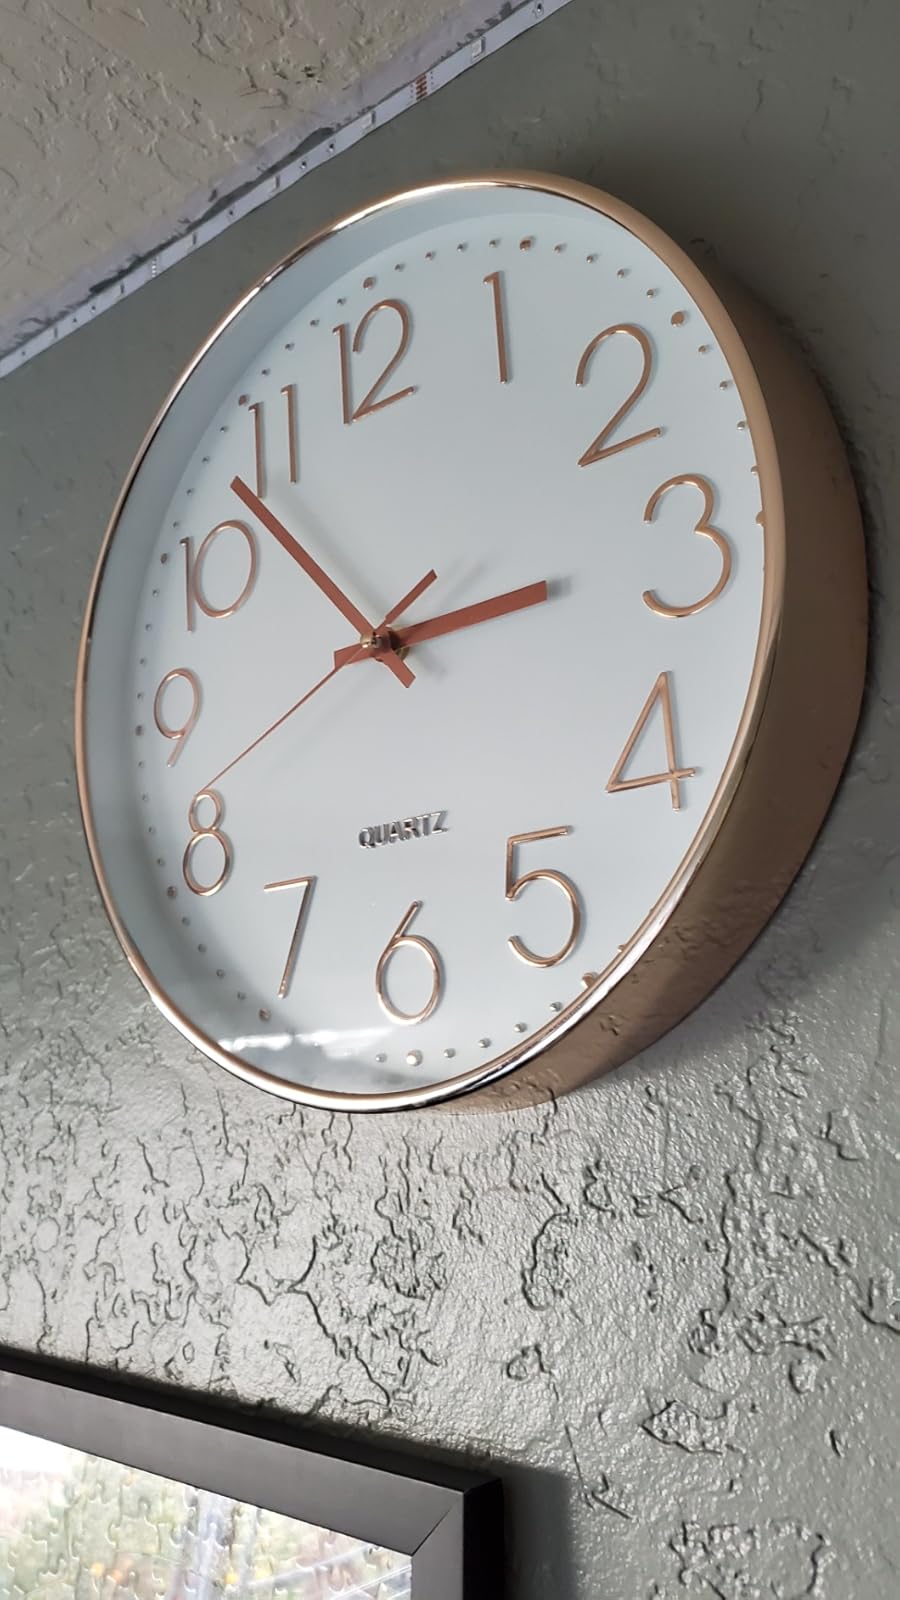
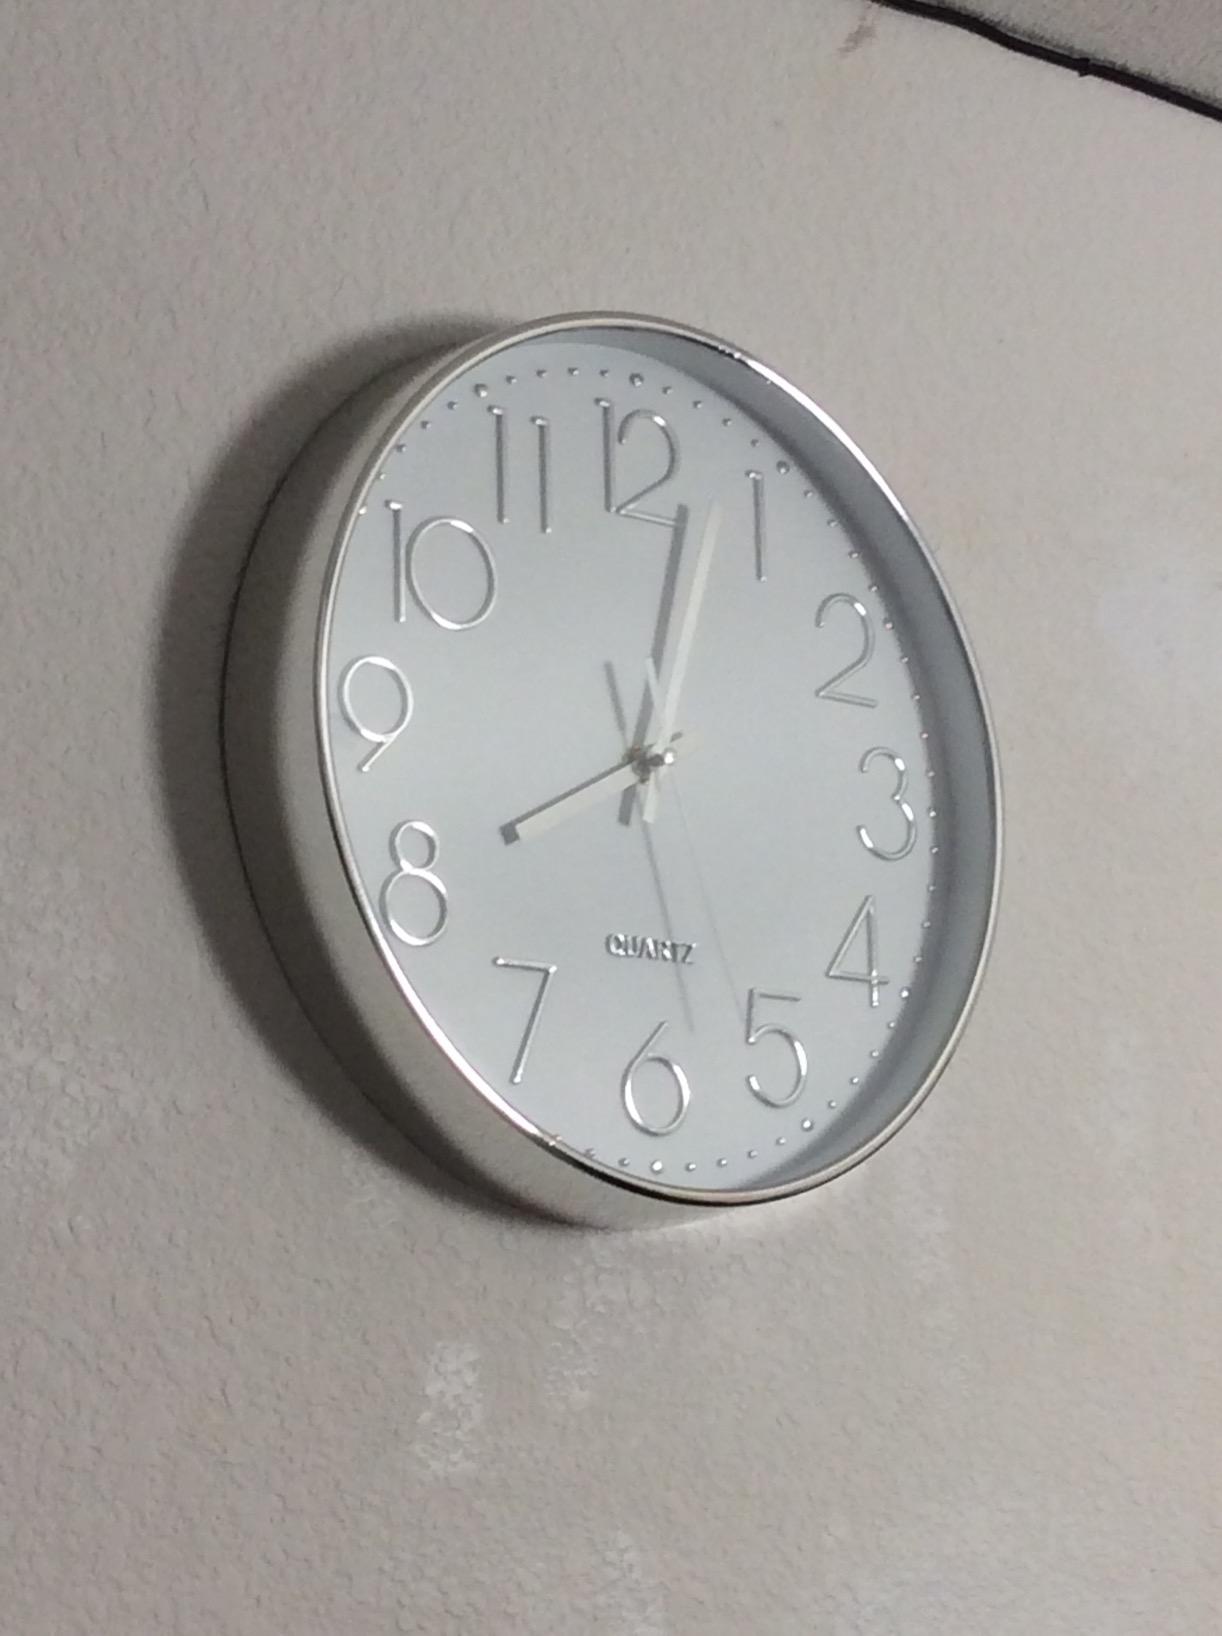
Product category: clock
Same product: no